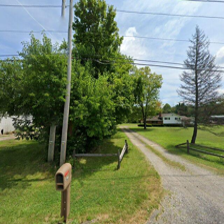
Label: streetView